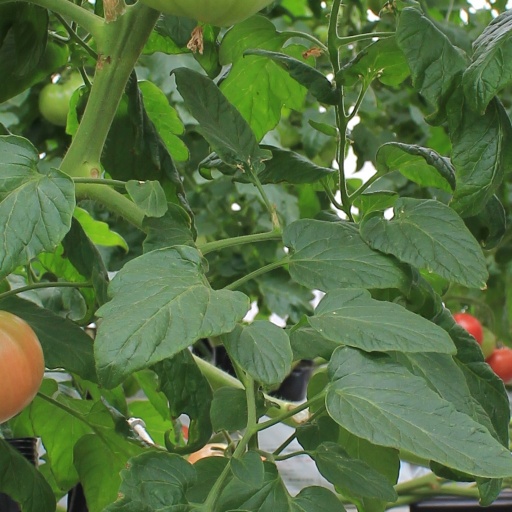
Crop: tomato